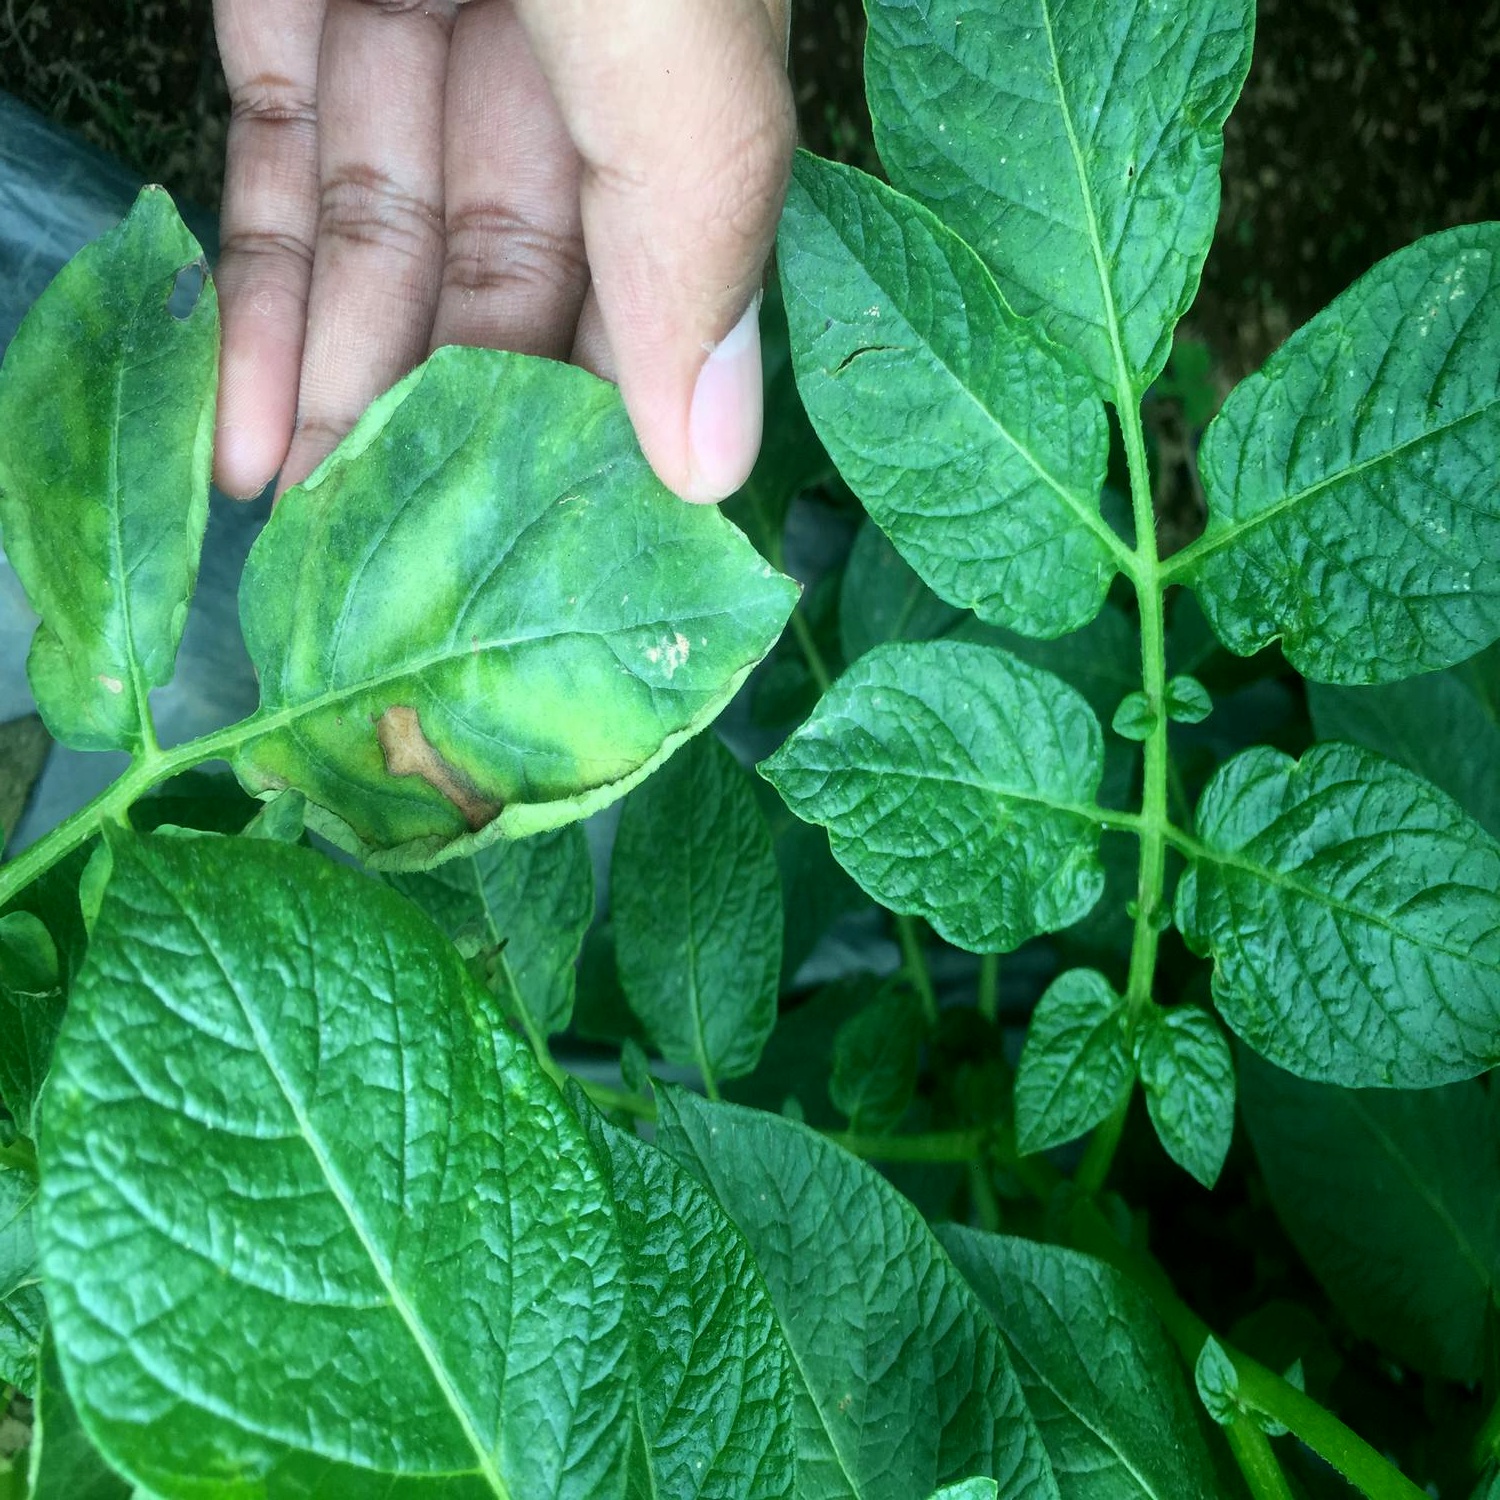
Etiqueta: Virus